Ceja Formation

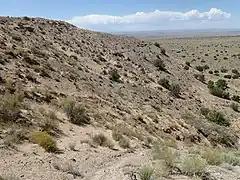
Ceja Formation at its type section at El Rincon, west of Albuquerque, New Mexico

The Ceja Formation is a Pliocene to Pleistocene geologic formation exposed near Albuquerque, New Mexico, United States.